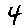
Label: 4